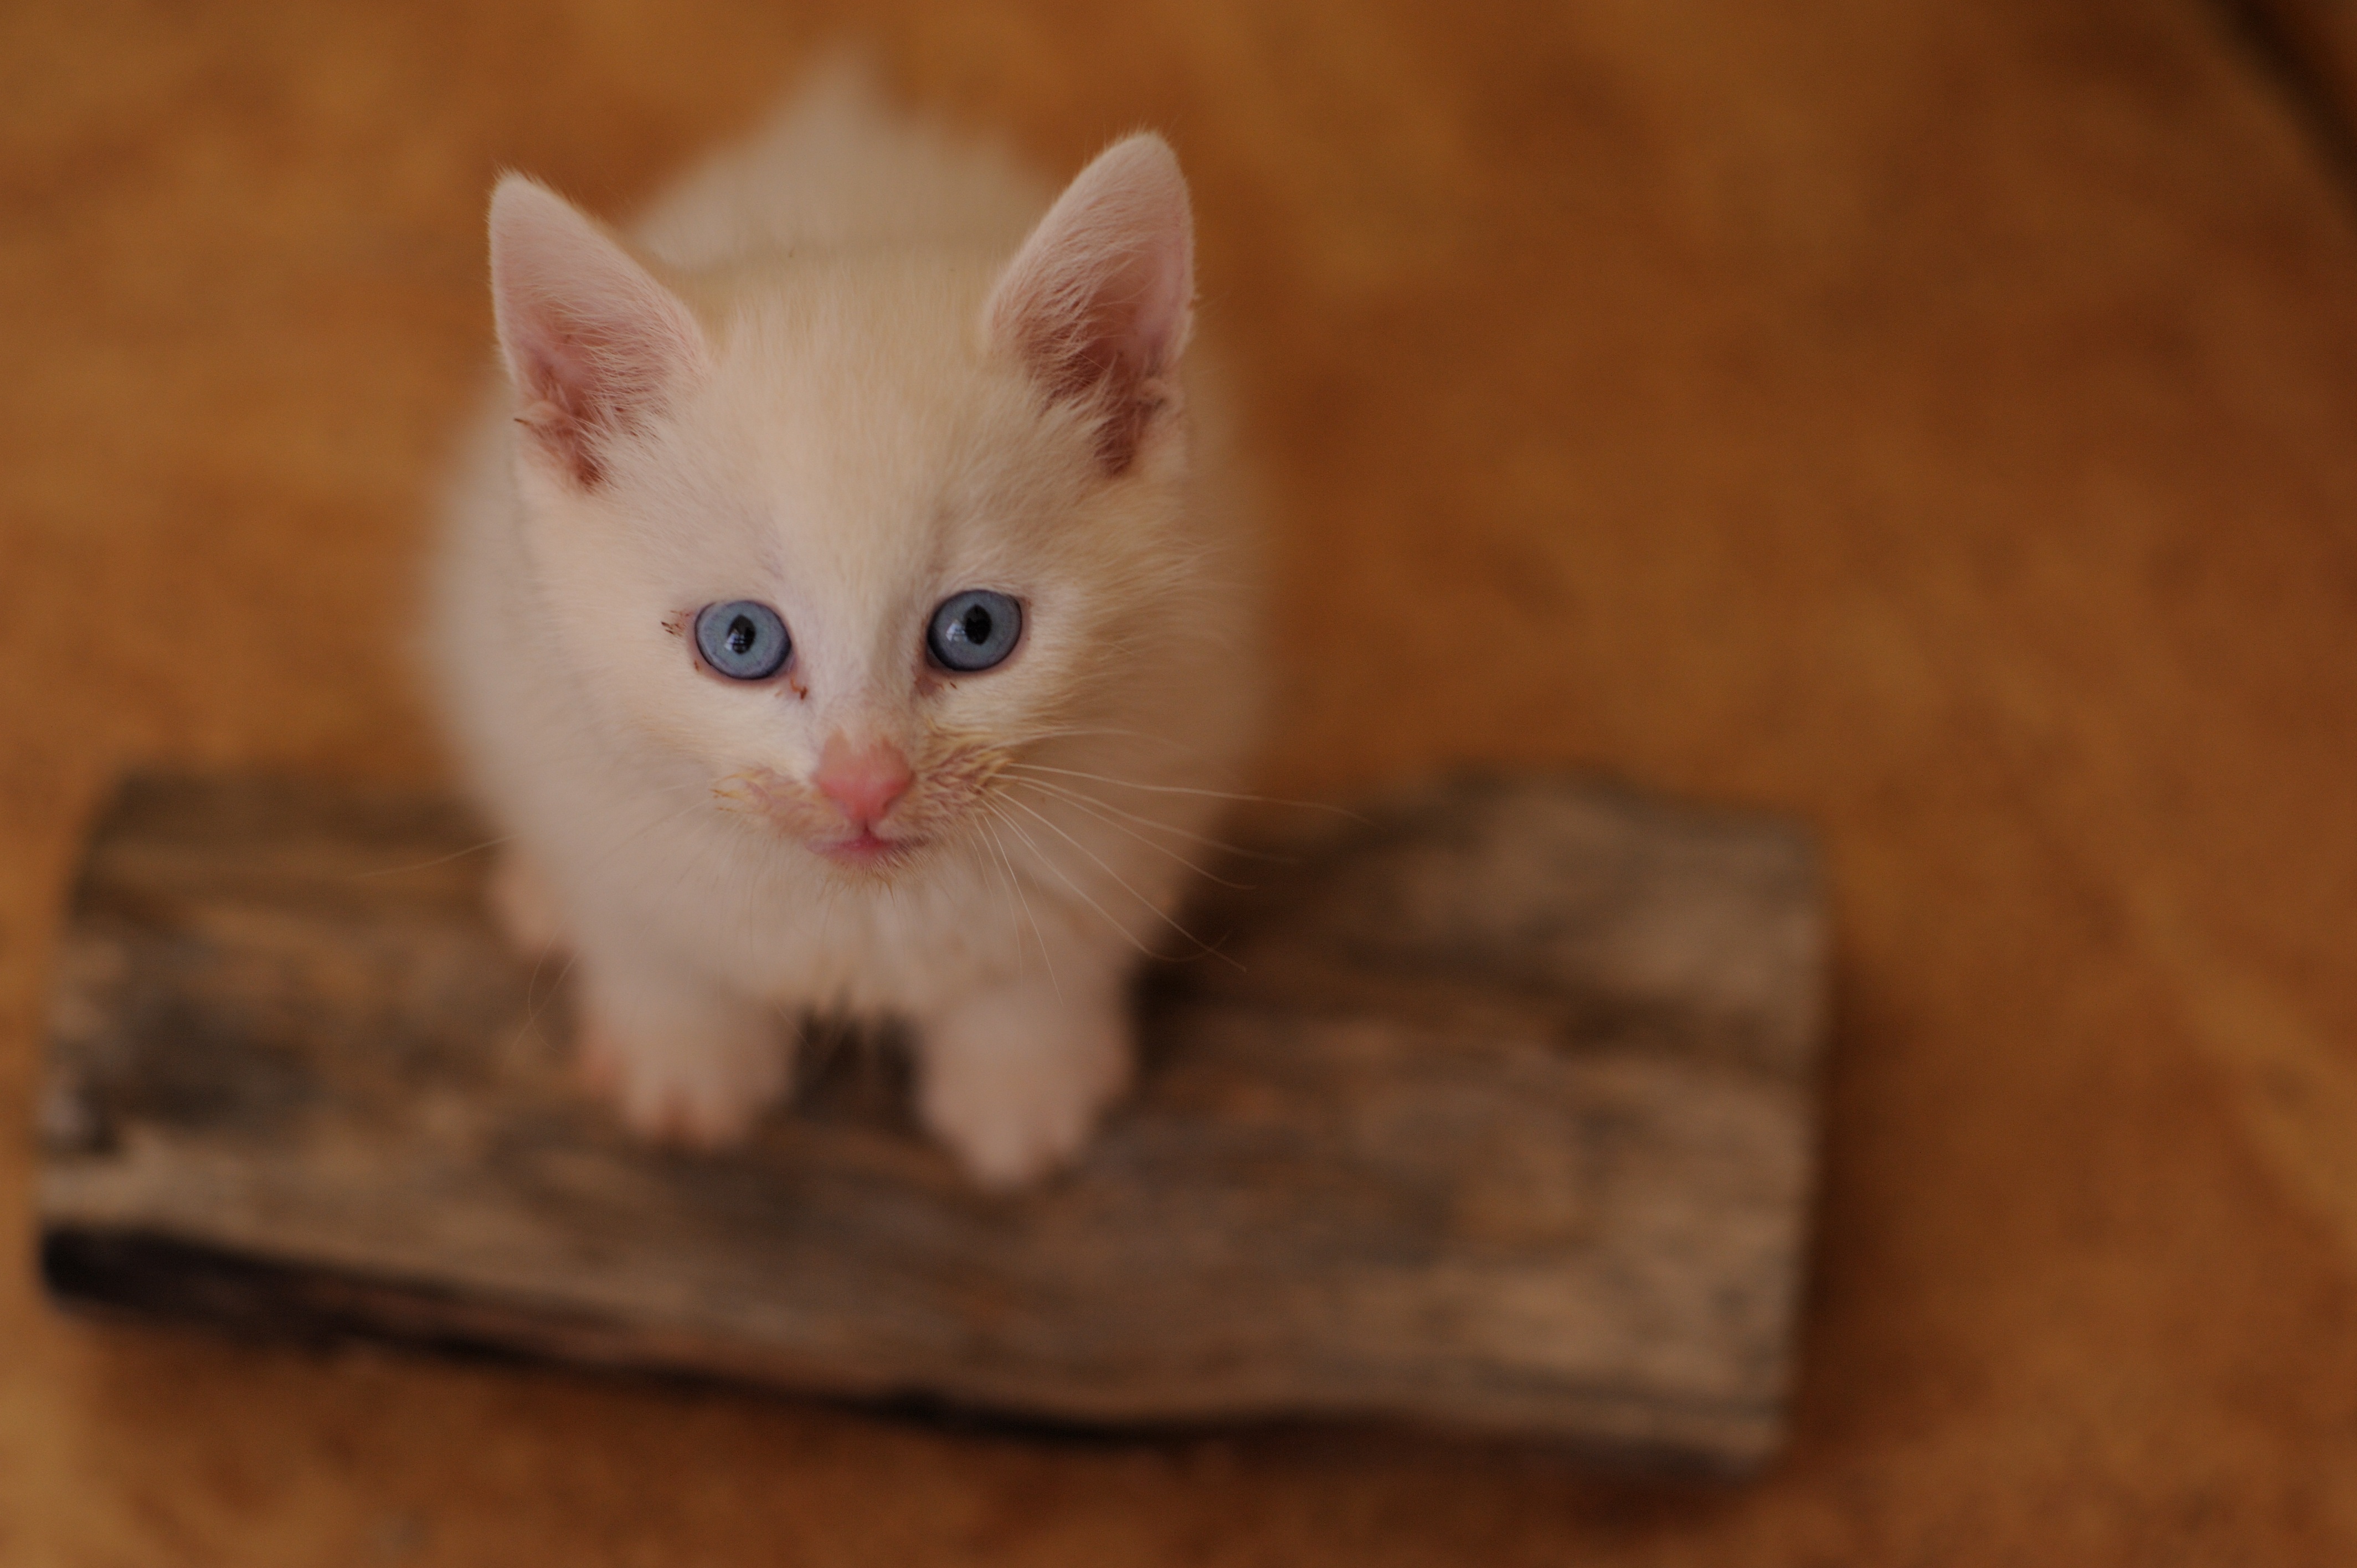
portrait, kitten, cat, mammal, whiskers, skin, vertebrate, catnip, predators, white cat, blue eyes, small to medium sized cats, cat like mammal, food dirty